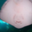
Label: ray